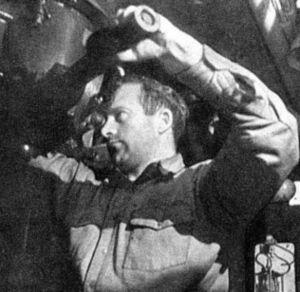
Bolesław Romanowski est un sous-marinier polonais lors de la Seconde Guerre mondiale.